Kaimingjie germ weapon attack

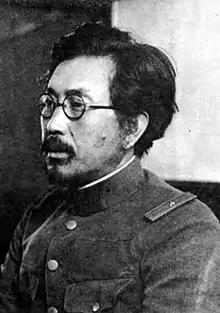
Shiro Ishii

In June 1940, the Imperial Japanese Army headquarters formally discussed the use of biological weapons and issued orders to begin biological warfare. On 5 June 1940, discussions on the implementation of bacteriological warfare were held by Colonel Kozo Aramaki from the Operations Department of the Imperial Japanese Army General Staff, Major Kumaomi Imoto from the China Expeditionary Army Staff, and Lieutenant Colonel Tomosada Masuda, acting commander of Unit 1644 in Nanjing. It was decided during the discussions that the main cities in Zhejiang would be targeted, and the method of operation would involve dispersing bacterial liquids from aircraft and air-dropping fleas infected with plague. On August 6, a heavily guarded train departed from the barracks of Unit 731 in Pingfang, bound for Hangzhou. The train was loaded with 700 aerial bombs, 20 vehicles, 70 kilograms of "Salmonella typhi", 50 kilograms of "Vibrio cholerae", and 5 kilograms of plague fleas. Shiro Ishii was the overall director of this operation.